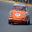
Label: automobile